Giannis Aggelakas

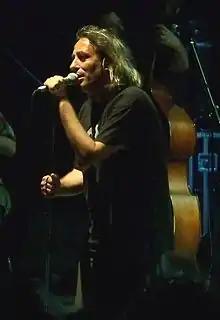
Greek rock composer/singer Yannis Aggelakas (Γιάννης Αγγελάκας) performing live at Schoolwave 2007 fest.

Giannis Aggelakas (Greek: Γιάννης Αγγελάκας) is a Greek singer, songwriter, and poet. Best known as the former lead singer of the Greek rock band Trypes, he maintains a productive solo career since 2000 having experimented with Greek folk music and collaborated with artists like Thanassis Papakonstantinou and Psarantonis. From 2004 onwards, he maintains his own record label, "All together Now" releasing his personal albums from there.